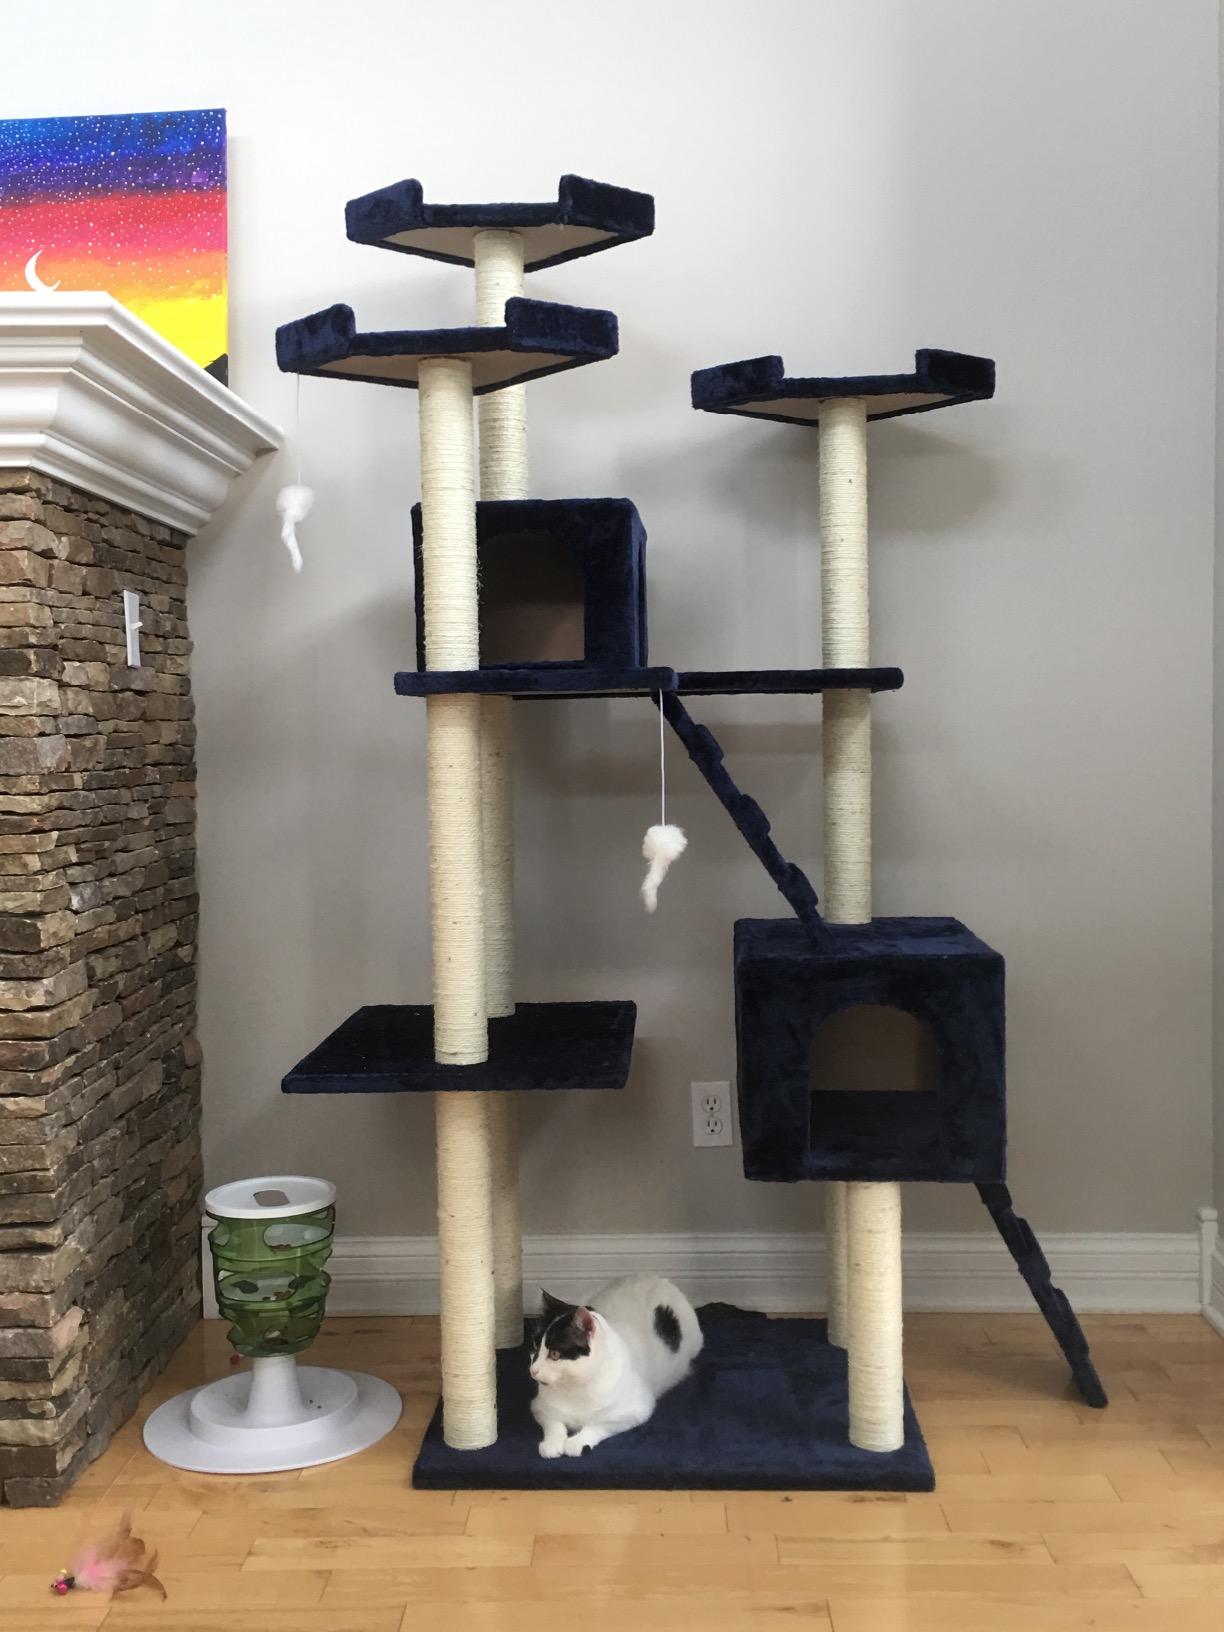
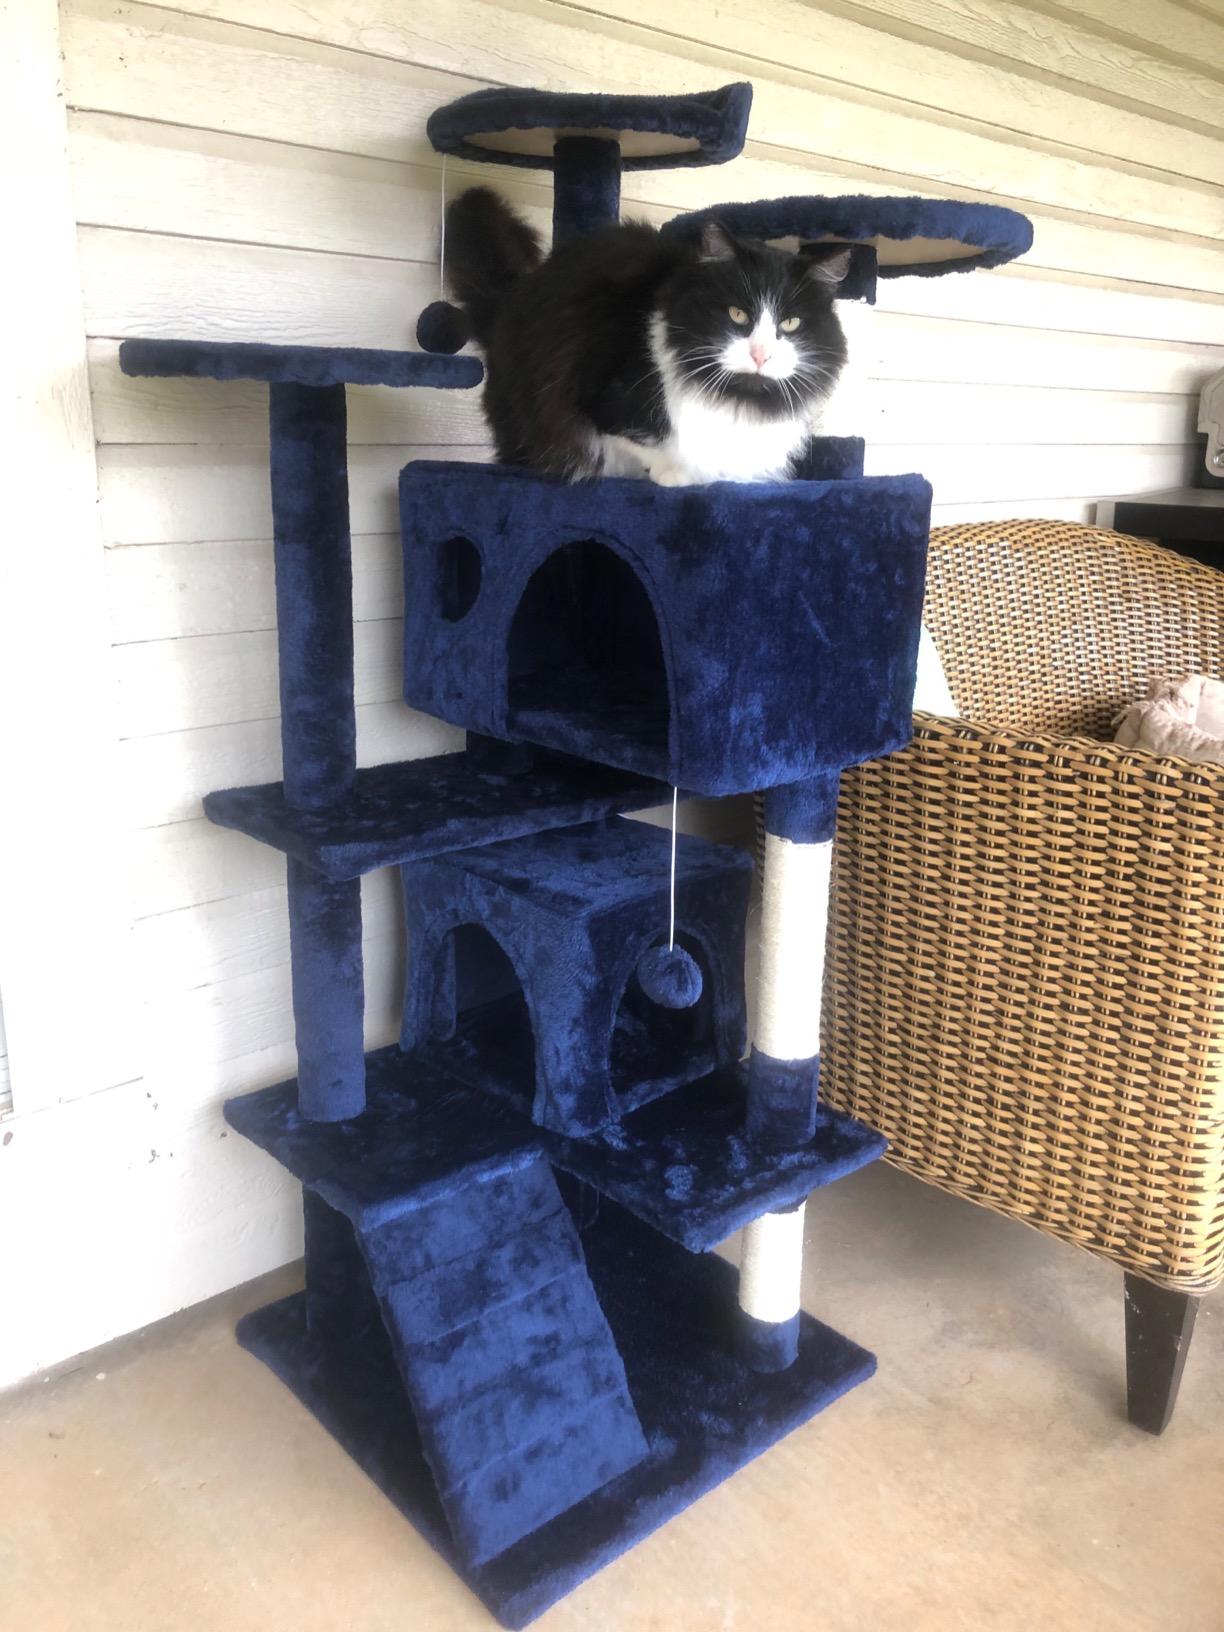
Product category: items_cat tree
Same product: no